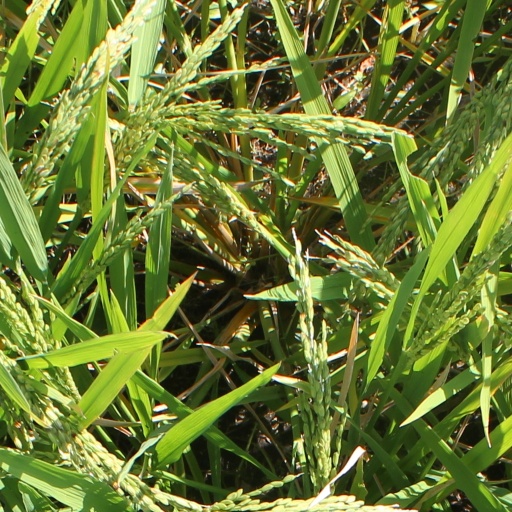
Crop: rice